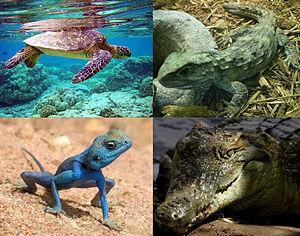
Le nom reptiles désigne des animaux terrestres à température variable, au corps souvent allongé et recouvert d'écailles, et dont la démarche, pattes écartées et corps proche du sol, est proche de la reptation. Ce groupe, que les sources notamment antérieures au XXIᵉ siècle considèrent comme un taxon dénommé Reptilia, inclut dans ce cas des animaux disparus comme les dinosaures, les ichthyosaures, les plésiosaures, les pliosaures, les ptérosaures. Depuis l'essor de la cladistique et surtout du cladisme, un nombre croissant de chercheurs considère que le mot reptile ne doit plus être utilisé comme un taxon valide car il ne désigne pas un groupe holophylétique dont les espèces descendent toutes d'un ancêtre commun « reptilien » exclusif, mais forment un regroupement paraphylétique d'espèces semblables par les caractères de l'ectothermie et des écailles. Le groupe « reptiles » serait ainsi paraphylétique parce que les ancêtres communs du groupe ont aussi produit une descendance ne possédant pas de tels caractères : les mammifères et les oiseaux.